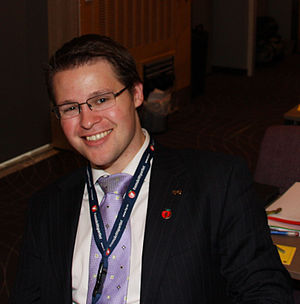
Fremskrittspartiets Ungdom / Skolevalg
Tidligere generalsekræter Odd Andreas Østtveit
Fremskrittspartiets Ungdom er en norsk liberalkonservativ politisk ungdomsorganisation, der støtter partiet Fremskrittspartiet. Organisationen har 1,730 medlemmer og blev grundlagt i 1978.